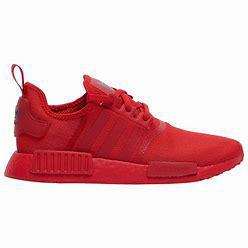
Brand: Adidas
Model: NMD R1